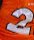
Number: 2